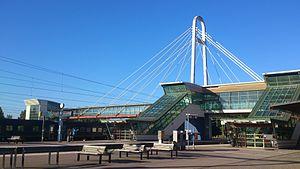
La gare ferroviaire de Hallsberg, en Suède. Cette gare constitue un nœud ferroviaire sur la ligne Västra stambanan.
La gare centrale d’Hallsberg est une gare ferroviaire suédoise située à Hallsberg. Construite en 1886, elle a remplacé une ancienne gare en bois.
Hallsberg est une localité de Suède, chef-lieu de la Commune de Hallsberg.